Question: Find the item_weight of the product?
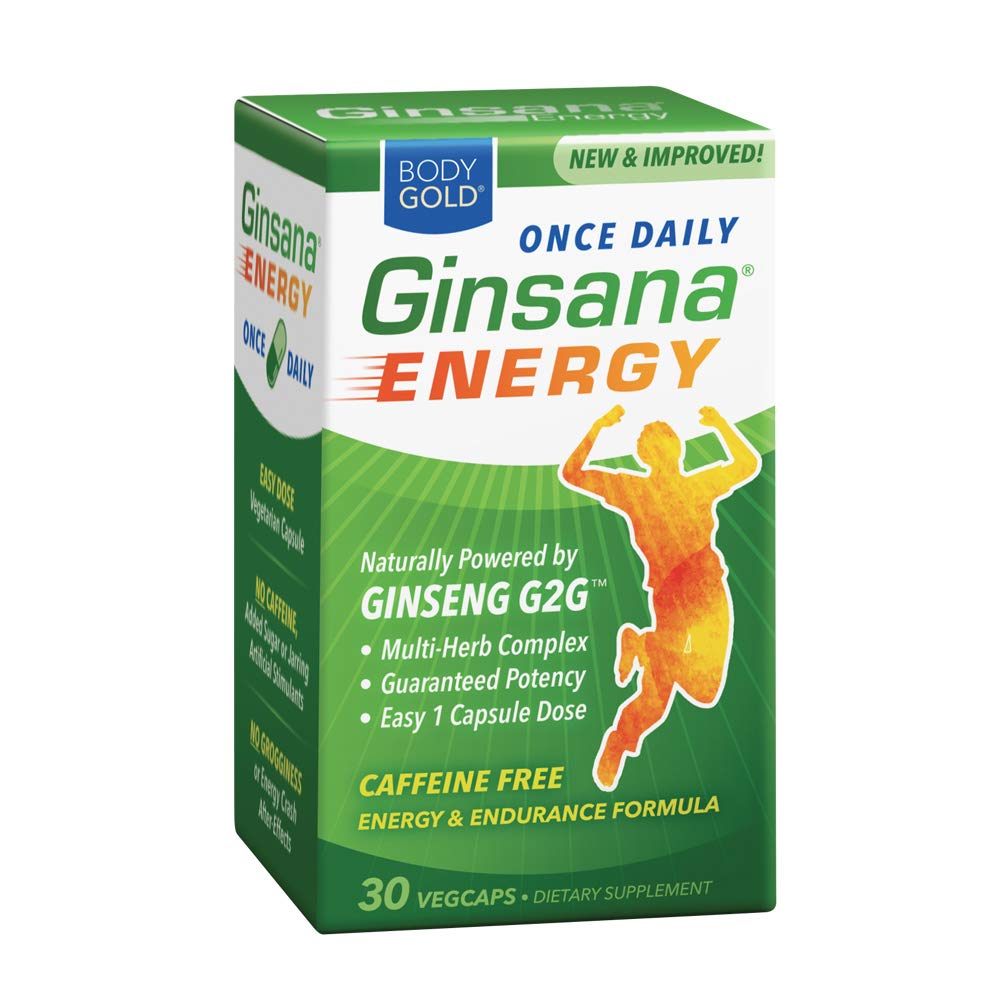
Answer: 2.0 gram